Blackpool F.C.

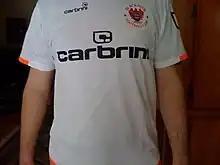
Blackpool's away shirt for the 2009–10 campaign

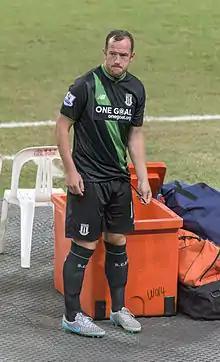
Charlie Adam won seven Scotland caps during his two years with the club

Between the 2005–06 season and the 2009–10 season, Glyn Jones Estate Agents appeared in the back of their home shirts, while JMB Properties Ltd. appeared on the back of their away shirts. For the 2020–21 season, FTS became the back-of-shirt sponsor.